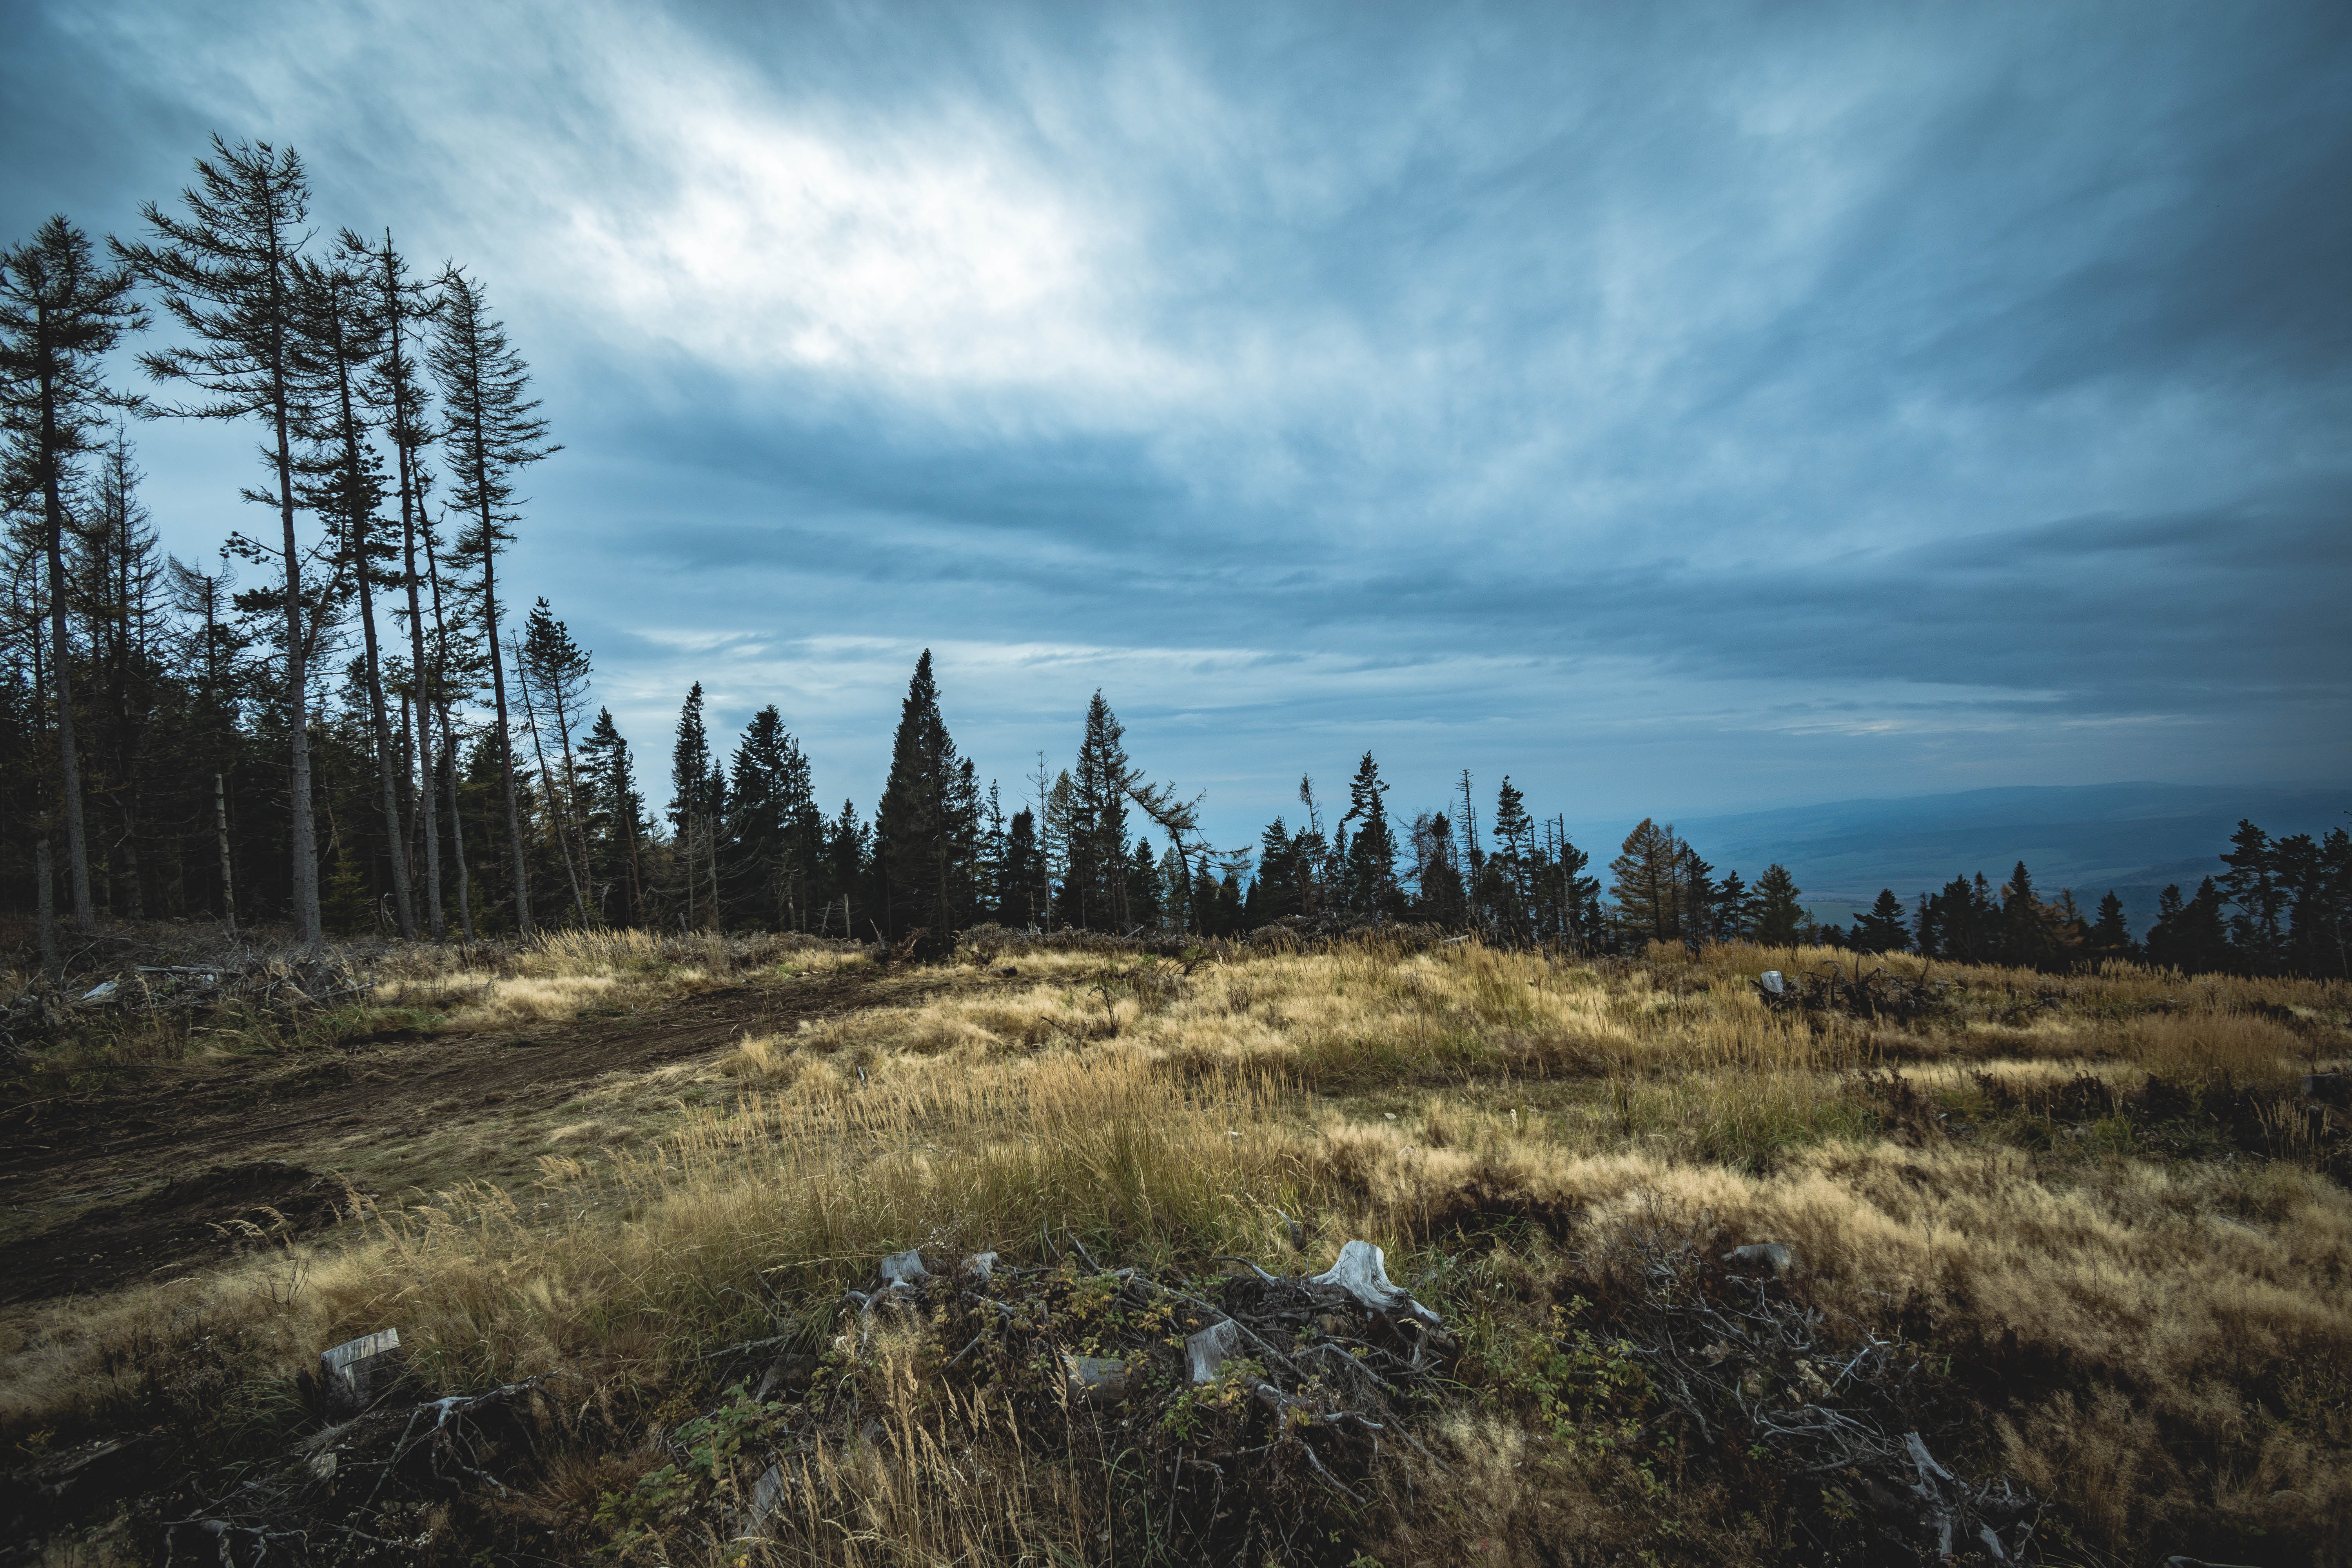
sky, natural landscape, nature, cloud, tree, natural environment, wilderness, grass, mountain, grassland, forest, morning, hill, landscape, highland, atmosphere, woody plant, ecoregion, tundra, plain, sunlight, plant, fell, winter, national park, rural area, plant community, prairie, road, meteorological phenomenon, meadow, horizon, mountain range, steppe, pine family, evening, bog, temperate coniferous forest, conifer, woodland